List of Reborn! antagonists

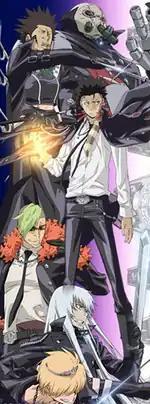
The Varia (from top to bottom): Gola Moska, Levi, Mammon, Xanxus, Lussuria, Squalo, and Bel.

The Varia is the Vongola Family's elite, independent assassination team. They are composed of genius assassins who work in the deepest recesses of the Mafia. Each member takes on missions that are said to be impossible to accomplish by humans, however, they do not accept a mission unless they believe there is a 90% chance of success. Those that see them work often say that their high level assassination skills are demonic. Despite lacking loyalty and respect for other members, they are extremely loyal to their leader, Xanxus. The Varia also appear to have more than fifty subordinates ranged under the command of the main members. The Varia is apparently reclusive, only showing themselves after Iemitsu Sawada disappeared.